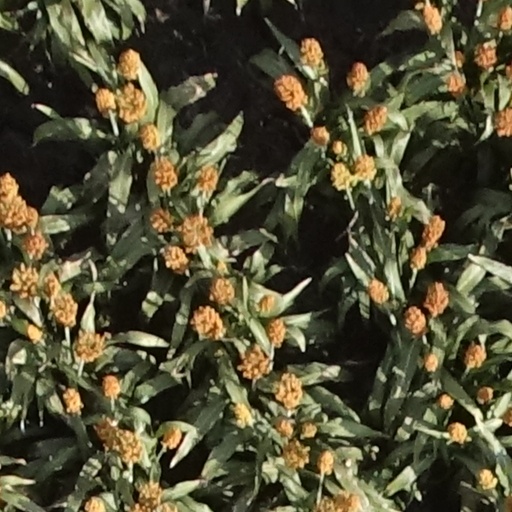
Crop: sorghum